Annatto

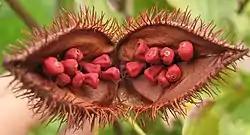
Open fruit of the achiote tree ("Bixa orellana"), showing the seeds from which annatto is extracted.

Annatto ( or ) is an orange-red condiment and food coloring derived from the seeds of the achiote tree ("Bixa orellana"), native to tropical parts of the Americas. It is often used to impart a yellow to red-orange color to foods, but sometimes also for its flavor and aroma. Its scent is described as "slightly peppery with a hint of nutmeg" and its flavor as "slightly nutty, sweet, and peppery".